Virginia opossum

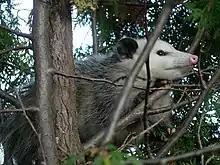
Virginia opossum in northeastern Ohio

Opossums in captivity are known to engage in cannibalism, though this is probably uncommon in the wild. Because of this, placing an injured opossum in a confined space with its healthy counterparts is inadvisable.